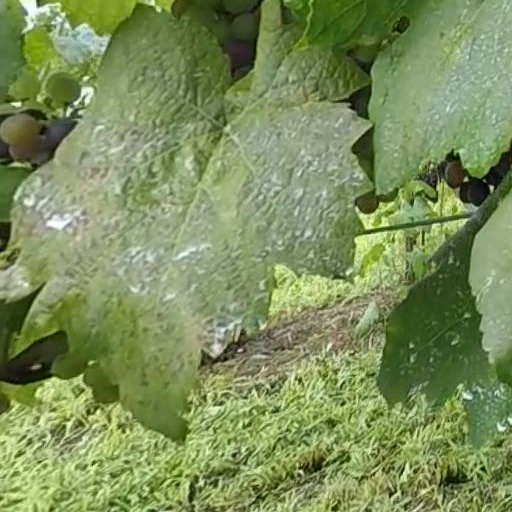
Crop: grape